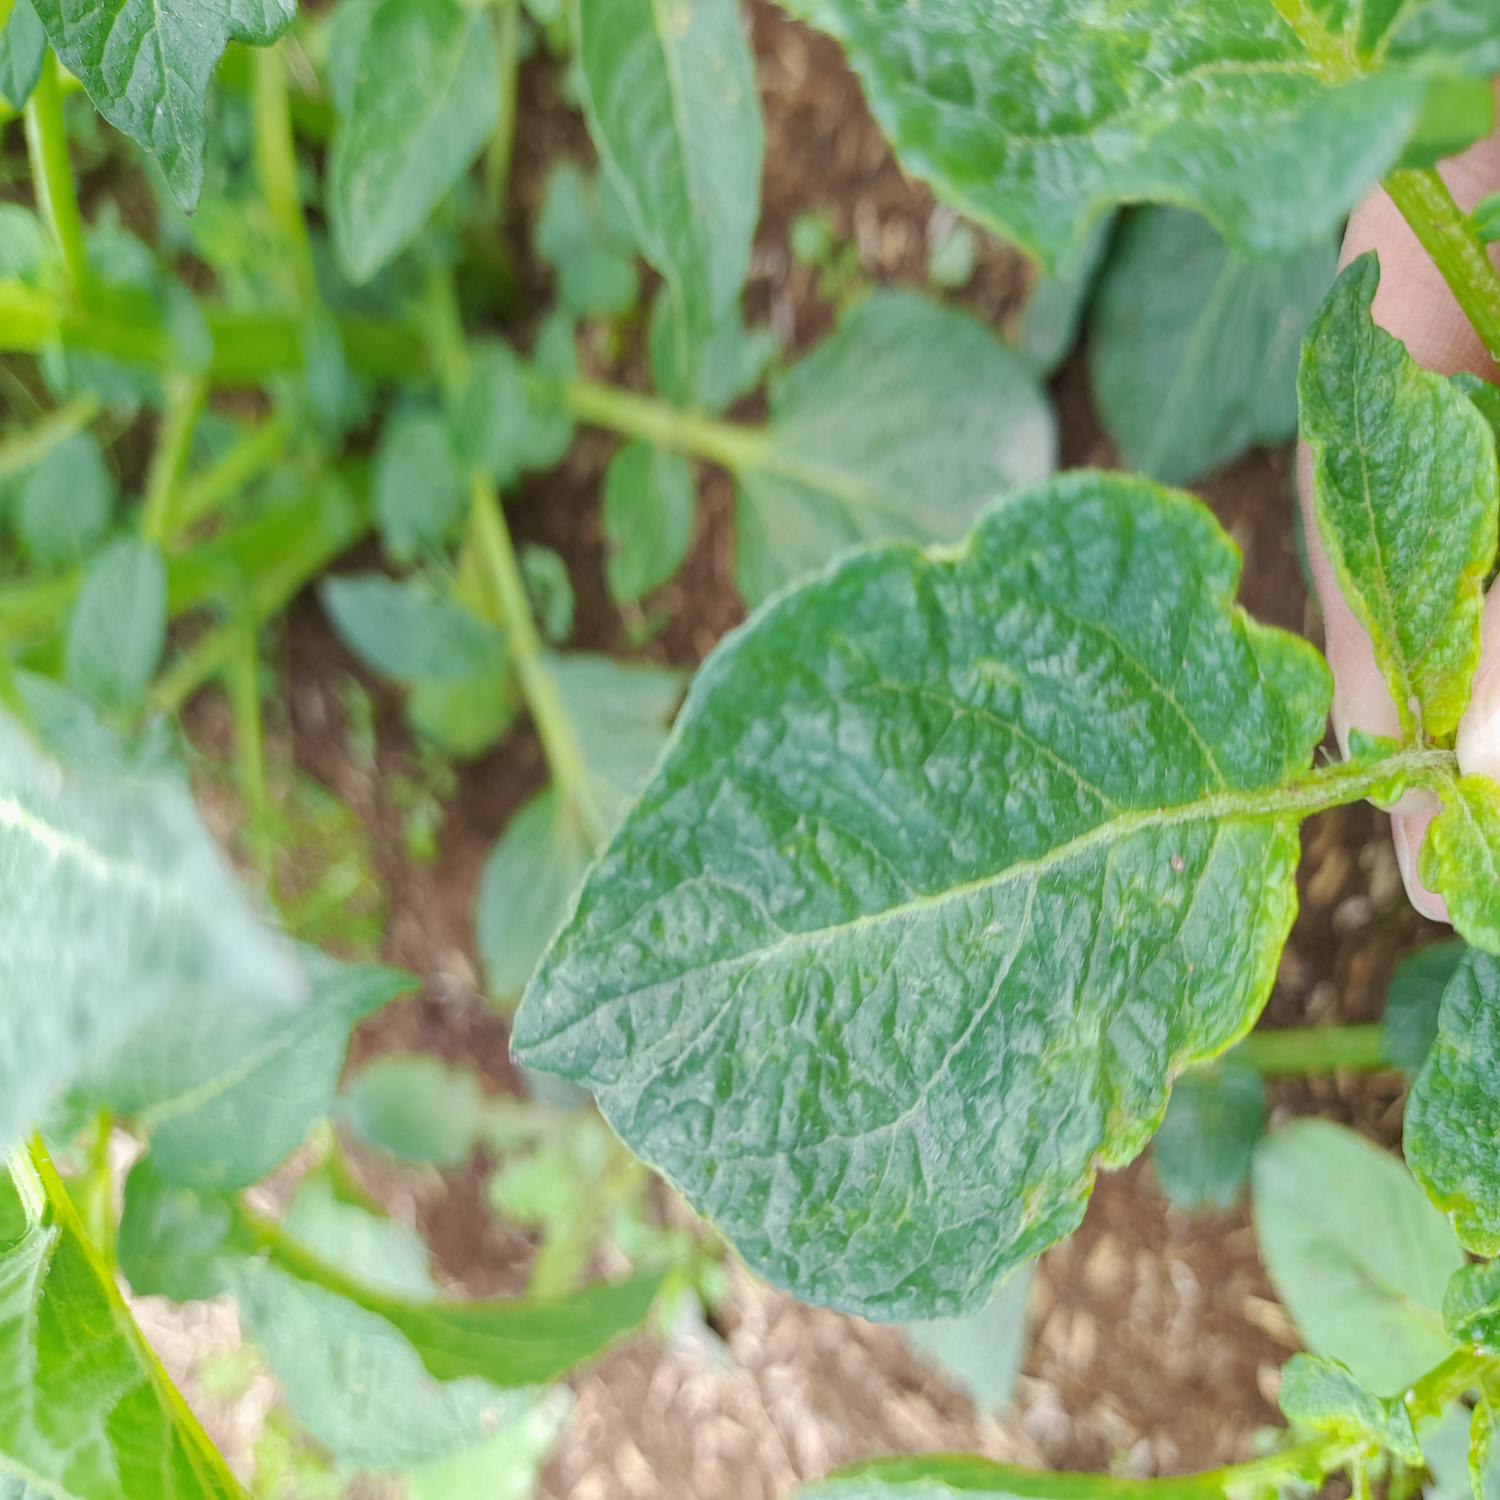
Etiqueta: Virus